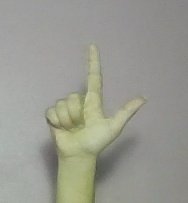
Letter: laam